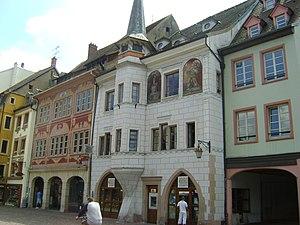
Ancienne maison Mieg, Place de la Réunion à Mulhouse
Mulhouse est une ville française, métropole du département du Haut-Rhin, située en région Grand Est. Héritière de la République de Mulhouse, elle fait partie de la région culturelle et historique d'Alsace.
La maison Mieg est une demeure bourgeoise française située au nᵒ 11 de la place de la Réunion à Mulhouse et datant de la deuxième moitié du XVIᵉ siècle, durant la période historique de la Renaissance. Elle est reconnaissable à sa tourelle. C'est la maison la plus spacieuse de la place.
La place de la Réunion est la place centrale de la vieille ville de Mulhouse, située dans le prolongement de la rue du Sauvage. Elle ouvre sur les rues Mercière, de la Lanterne, Henriette, sur la place Lambert, ainsi que sur le passage de l'Hôtel de ville.
Ce tableau présente la liste de tous les monuments historiques de Mulhouse, classés ou inscrits.